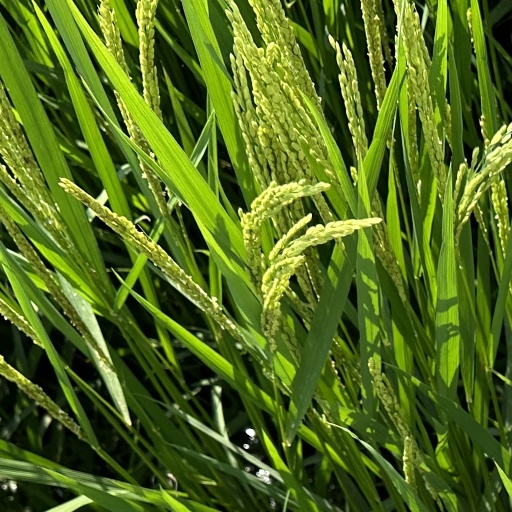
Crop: rice